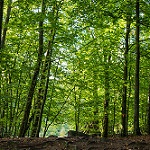
Label: forest